Caris LeVert

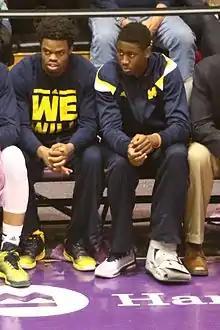
When Derrick Walton and LeVert were sidelined for the season in January 2015, the 2014–15 Wolverines began to struggle

Prior to the 2014–15 season, LeVert was named a first team All-Big Ten preseason selection along with Frank Kaminsky, Yogi Ferrell, Terran Petteway, and Sam Dekker. LeVert was selected by NBCSports.com to its Preseason All-American first team, by SB Nation, "Blue Ribbon College Basketball Yearbook", Athlon Sports, Bleacher Report, "Sports Illustrated", and CBSSports.com to their second teams and by "USA Today" to its third team. In its preseason top 100 player ranking, LeVert was listed at number 13 by ESPN. He was also listed as a John R. Wooden Award Preseason Top 50 candidate. LeVert also was named to the Oscar Robertson Trophy Watch List on November 24. He was also included in the early December Naismith Award top 50 watch list.